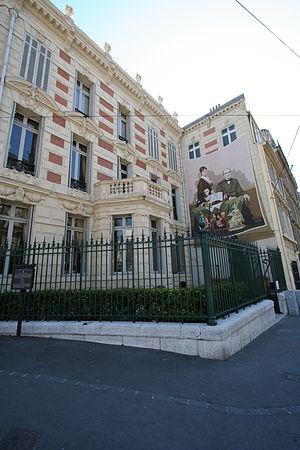
Marseille compte 26 musées, outre le Préau des Accoules, soit la ville française qui en compte le plus hors de Paris.
Le musée Grobet-Labadié est un musée marseillais abritant les collections ayant appartenu à une très riche famille marseillaise. Ce musée se situe dans l'hôtel particulier construit en 1873, face au palais Longchamp, sur les plans de l'architecte Gabriel Clauzel pour Alexandre Labadié qui était non seulement un riche industriel et négociant, mais fut également préfet des Bouches-du-Rhône, président du Conseil général et député.